Andrea Procaccini

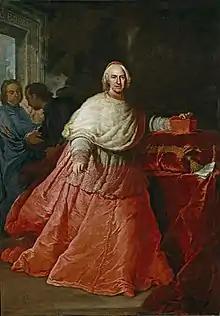
Andrea Procaccini Portrait

Andrea Procaccini (14 January 1671 – 1734) was an Italian painter of the Baroque period, active in Rome as well as in Spain.